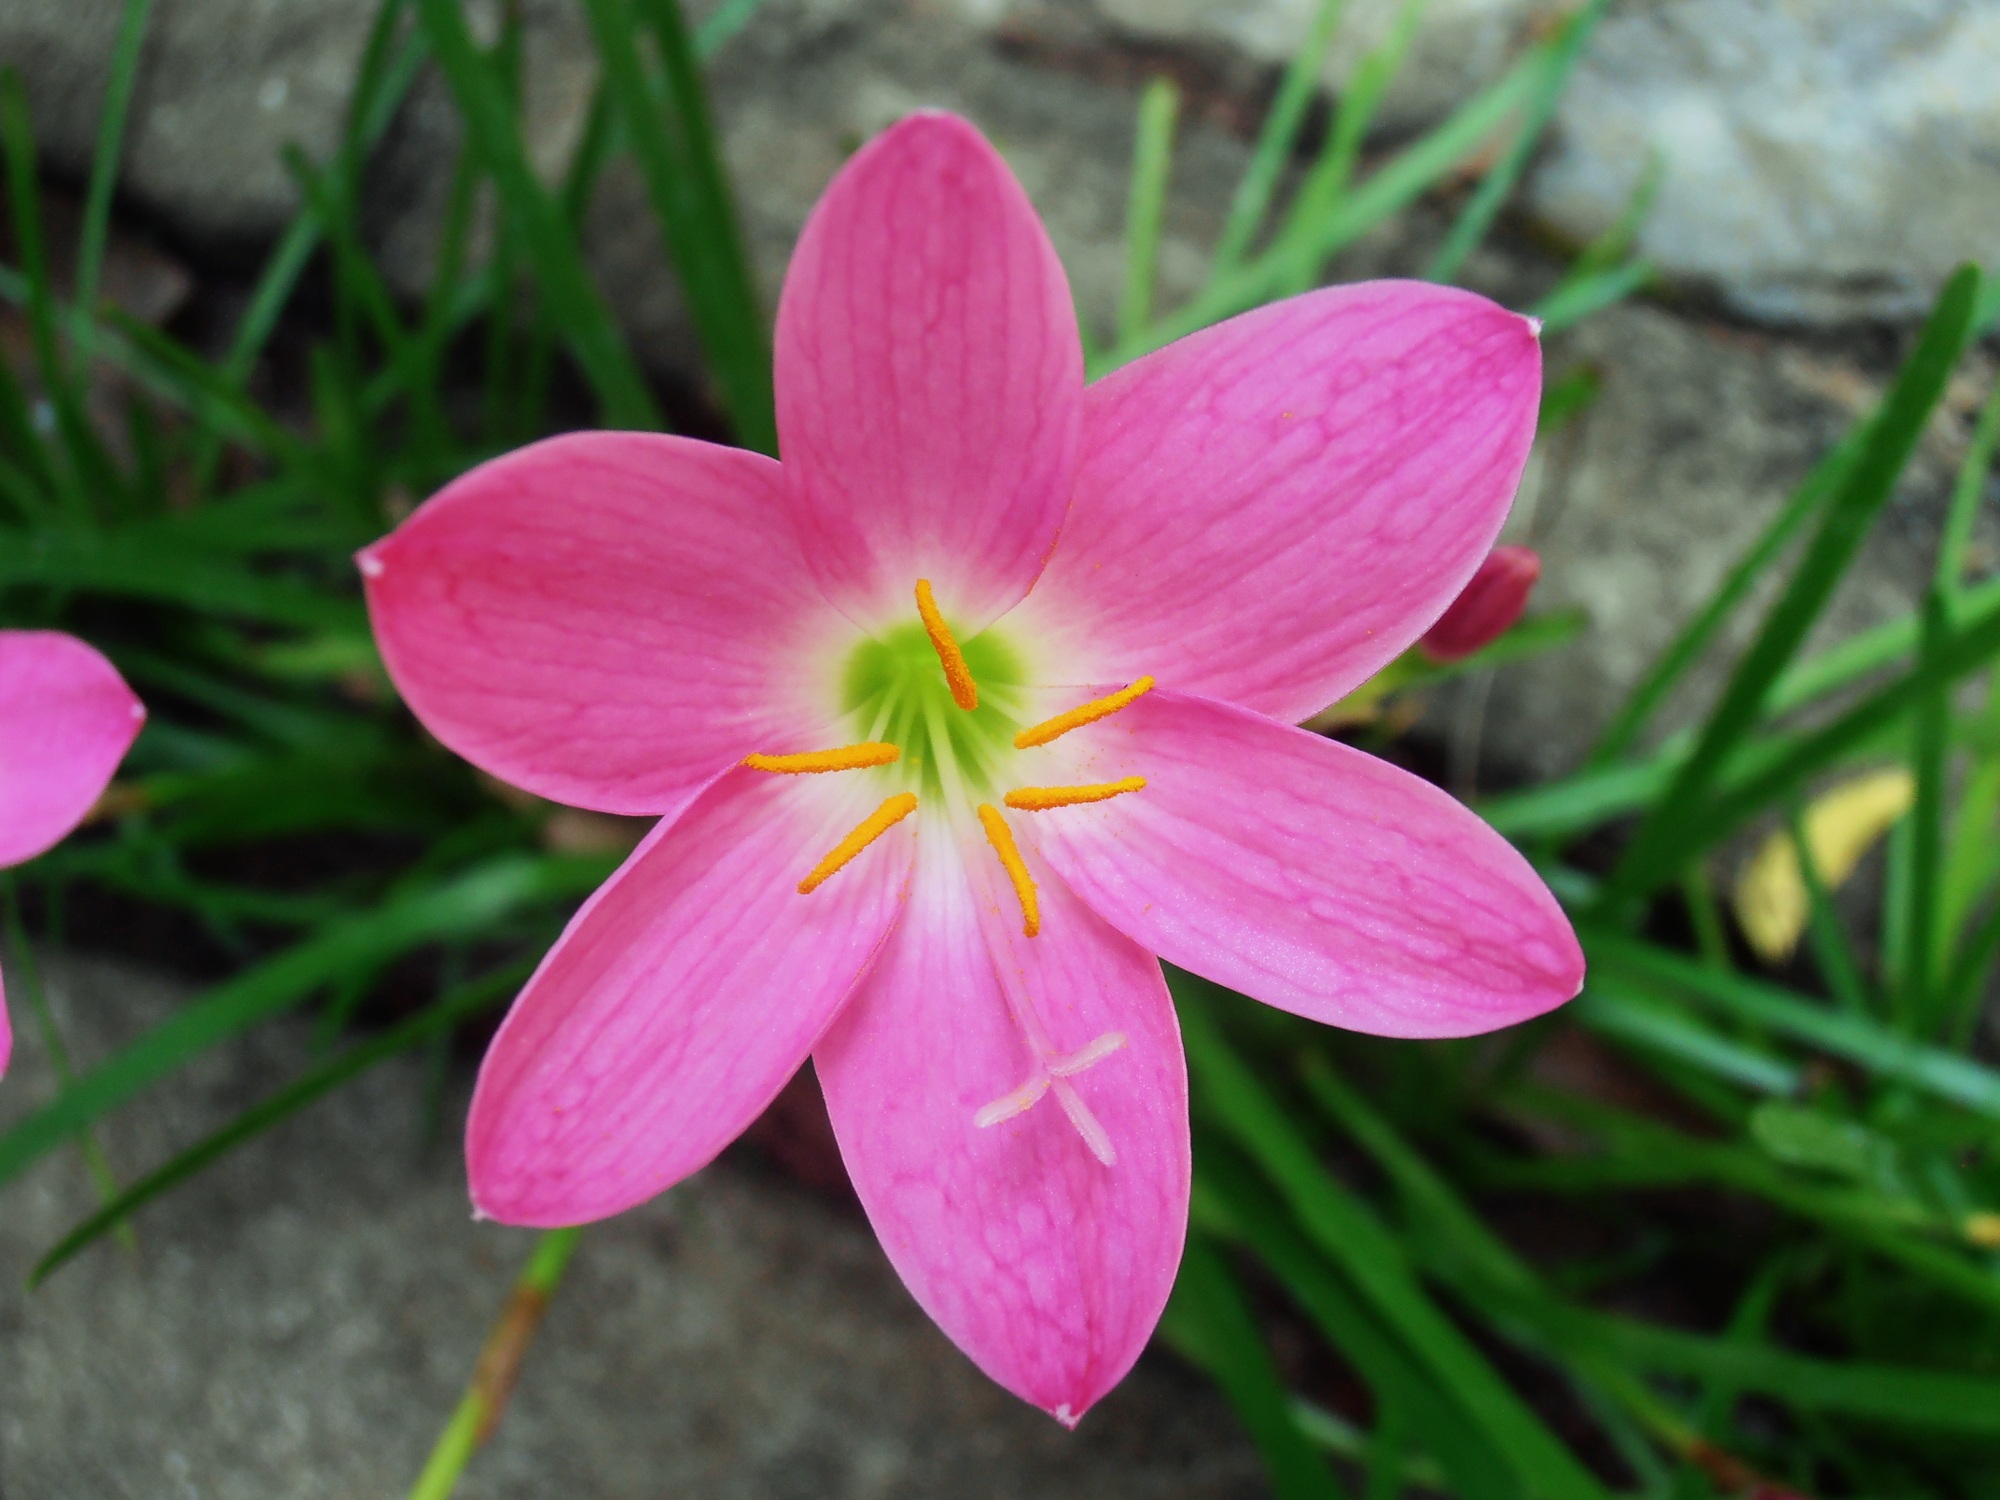
nature, blossom, plant, flower, petal, bloom, summer, spring, color, natural, fresh, botany, blooming, garden, flora, season, botanical, wildflower, gardening, bright, macro photography, flowering plant, annual plant, land plant